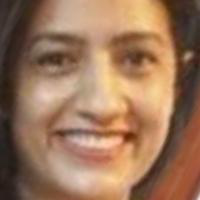
Age group: age 31-40